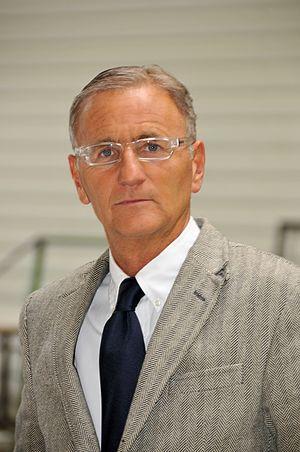
André Vallini, Sénateur et Président du Conseil général de l'Isère
Le gouvernement Bernard Cazeneuve est le trente-neuvième gouvernement de la Vᵉ République française. Il s'agit du cinquième et dernier gouvernement nommé par le président de la République François Hollande.
Tullins est une commune française, située dans le département de l'Isère, en région Auvergne-Rhône-Alpes.
L'Institut d’études politiques de Grenoble, dit « Sciences Po Grenoble », est une grande école française d'enseignement supérieur située sur le campus de Saint-Martin-d'Hères, près de Grenoble.
André Vallini, né le 15 juillet 1956 à Tullins, est un homme politique français, membre du Parti socialiste